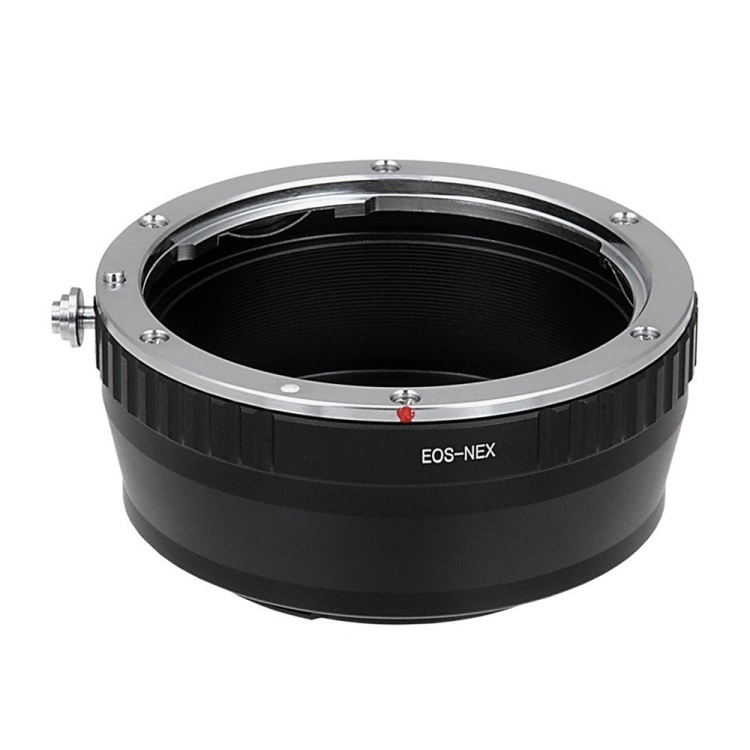
EOS-NEX鏡頭轉接環
規格與包裝: 包裹重量 單個產品重量 0.11kgs / 0.24lb 單個產品尺寸 7cm * 7cm * 4cm / 2.76inch * 2.76inch * 1.57inch 装箱数量 200 整箱重量 15.20kgs / 33.51lb 整箱尺寸 35cm * 28cm * 34cm / 13.78inch * 11.02inch * 13.39inch 集裝箱 20GP: 800 箱 * 200 個 = 160000 個 40HQ: 1857 箱 * 200 個 = 371400 個
Brand: HKexpressMart.com
Category: Cameras & Optics > Camera & Optic Accessories > Camera Lens Accessories > Lens & Filter Adapter Rings